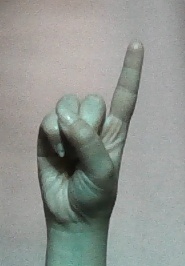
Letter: bb